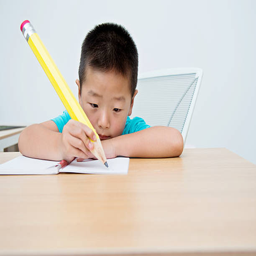
little boy writing with a large pencil